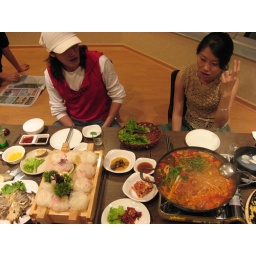
All of us inpired by the little girl earlier....all came up with our &amp;quot;peace&amp;quot; expression... Boyi here with the &amp;quot;peace&amp;quot; sign